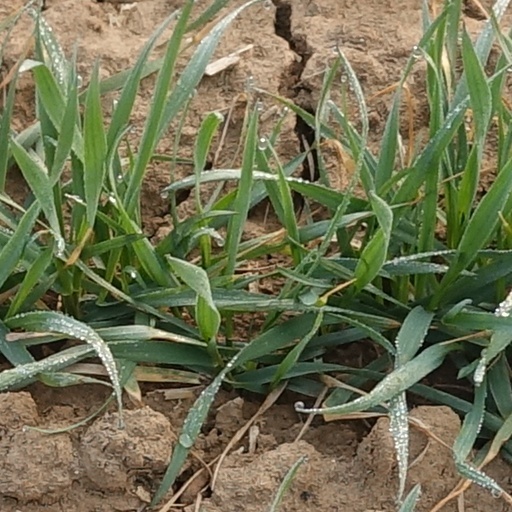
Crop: wheat